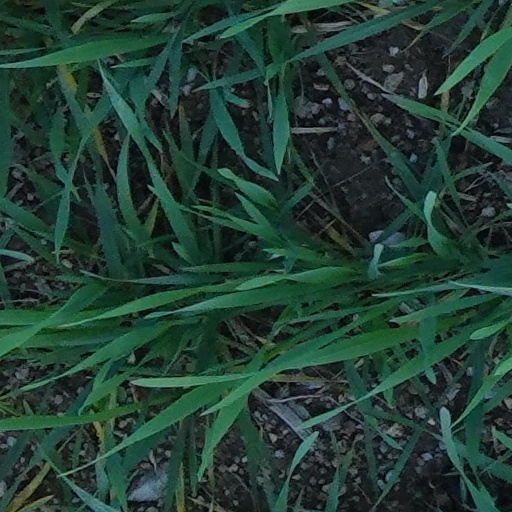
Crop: wheat